169th Fighter Wing

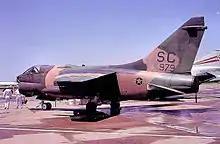
A-7D 70–0979, 157th Tactical Fighter Squadron, about 1980

With the phase-down of continental air defenses in the 1970s, the 169th was transferred to Tactical Air Command (TAC), and was re-designated a Tactical Fighter Group. The 157th Tactical Fighter Squadron began to receive A-7D Corsair II subsonic tactical close air support aircraft from Tactical Air Command units that were preparing to receive the new A-10 Thunderbolt II. Receiving its aircraft from the 354th TFW at Myrtle Beach AFB and the 355th TFW at Davis-Monthan AFB, Arizona. The aircraft had excellent accuracy with the aid of an automatic electronic navigation and weapons delivery system. Although designed primarily as a ground attack aircraft, it also had limited air-to-air combat capability. In 1982, the 157th received new twin-seat A-7K trainers.